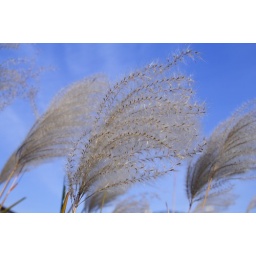
wonderful shot against the blue sky. I kept the more brownish color of the grass here. My first RAW files, 2005/11/19